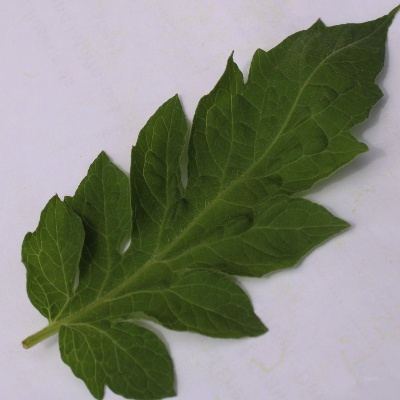
Crop: Tomato
Condition: healthy